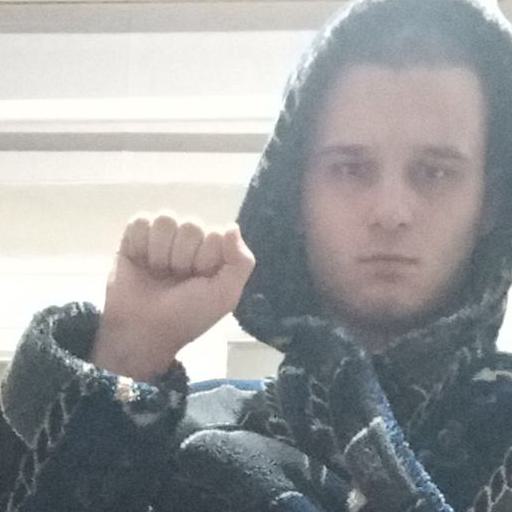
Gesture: fist